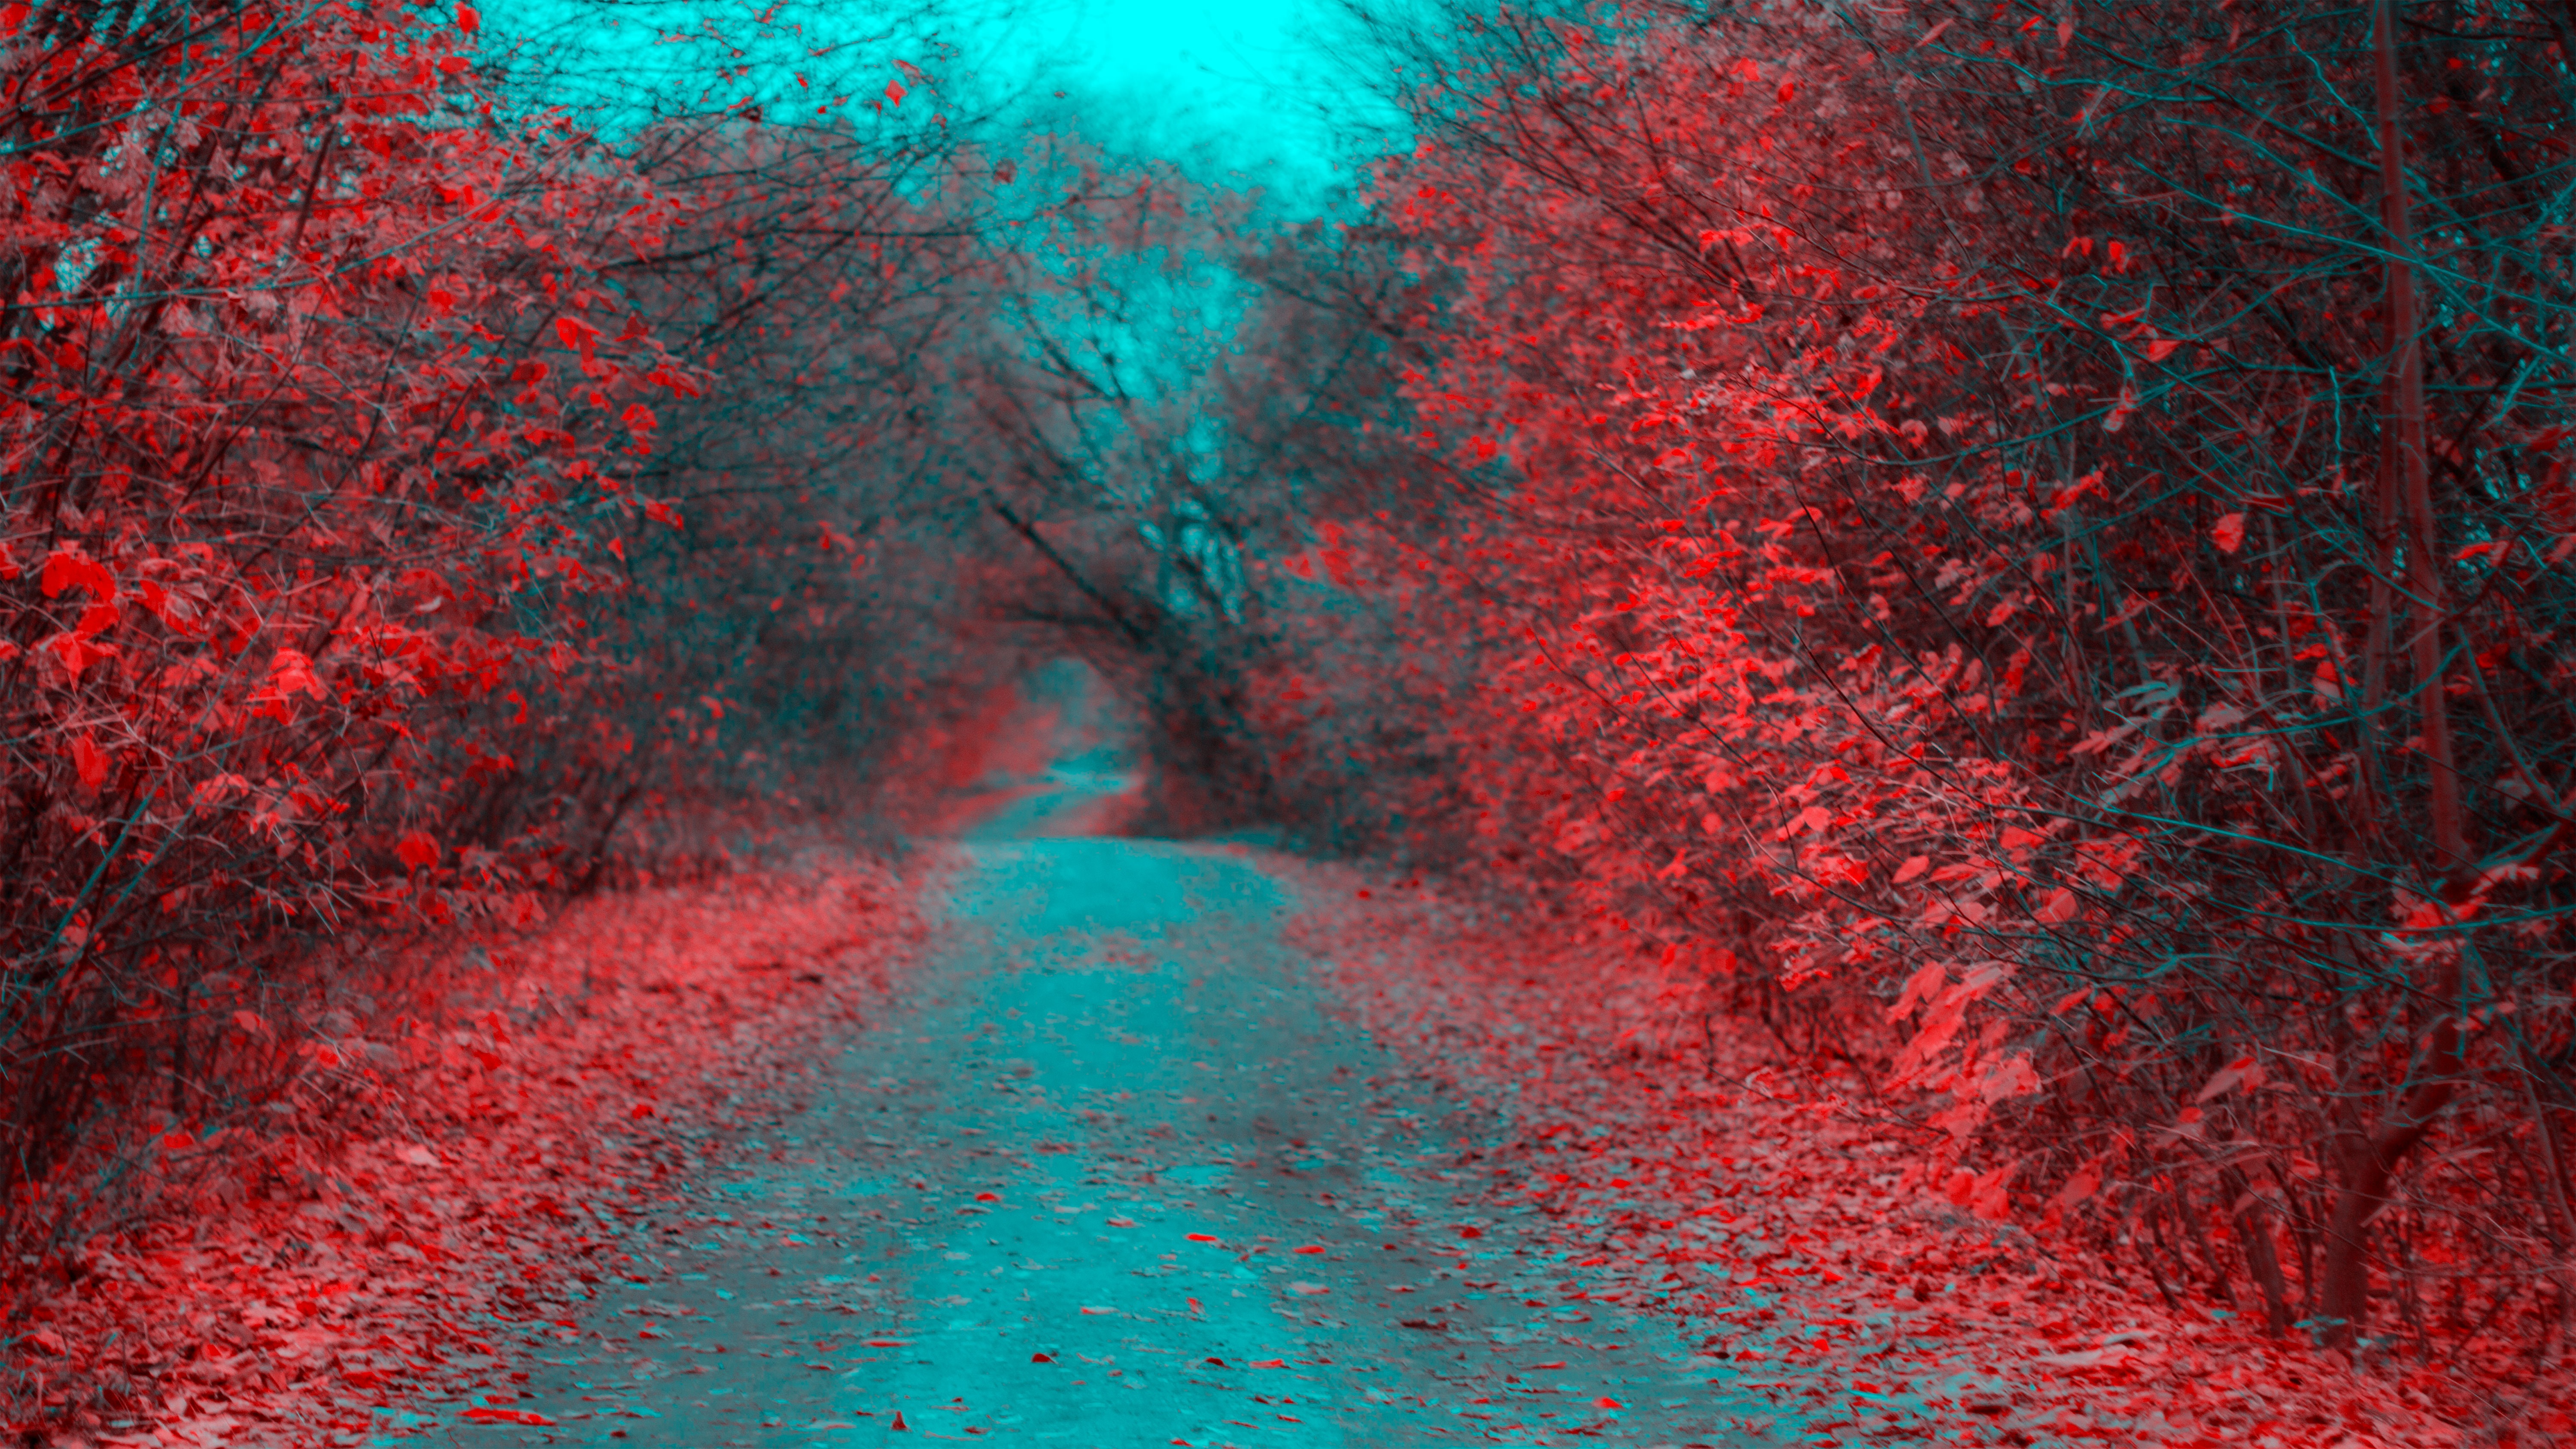
landscape, tree, nature, forest, plant, sunlight, texture, frost, alley, reflection, red, autumn, season, stroll, beauty, story, habitat, mood, in the forest, golden autumn, living nature, beauty in nature, trope, natural environment, computer wallpaper